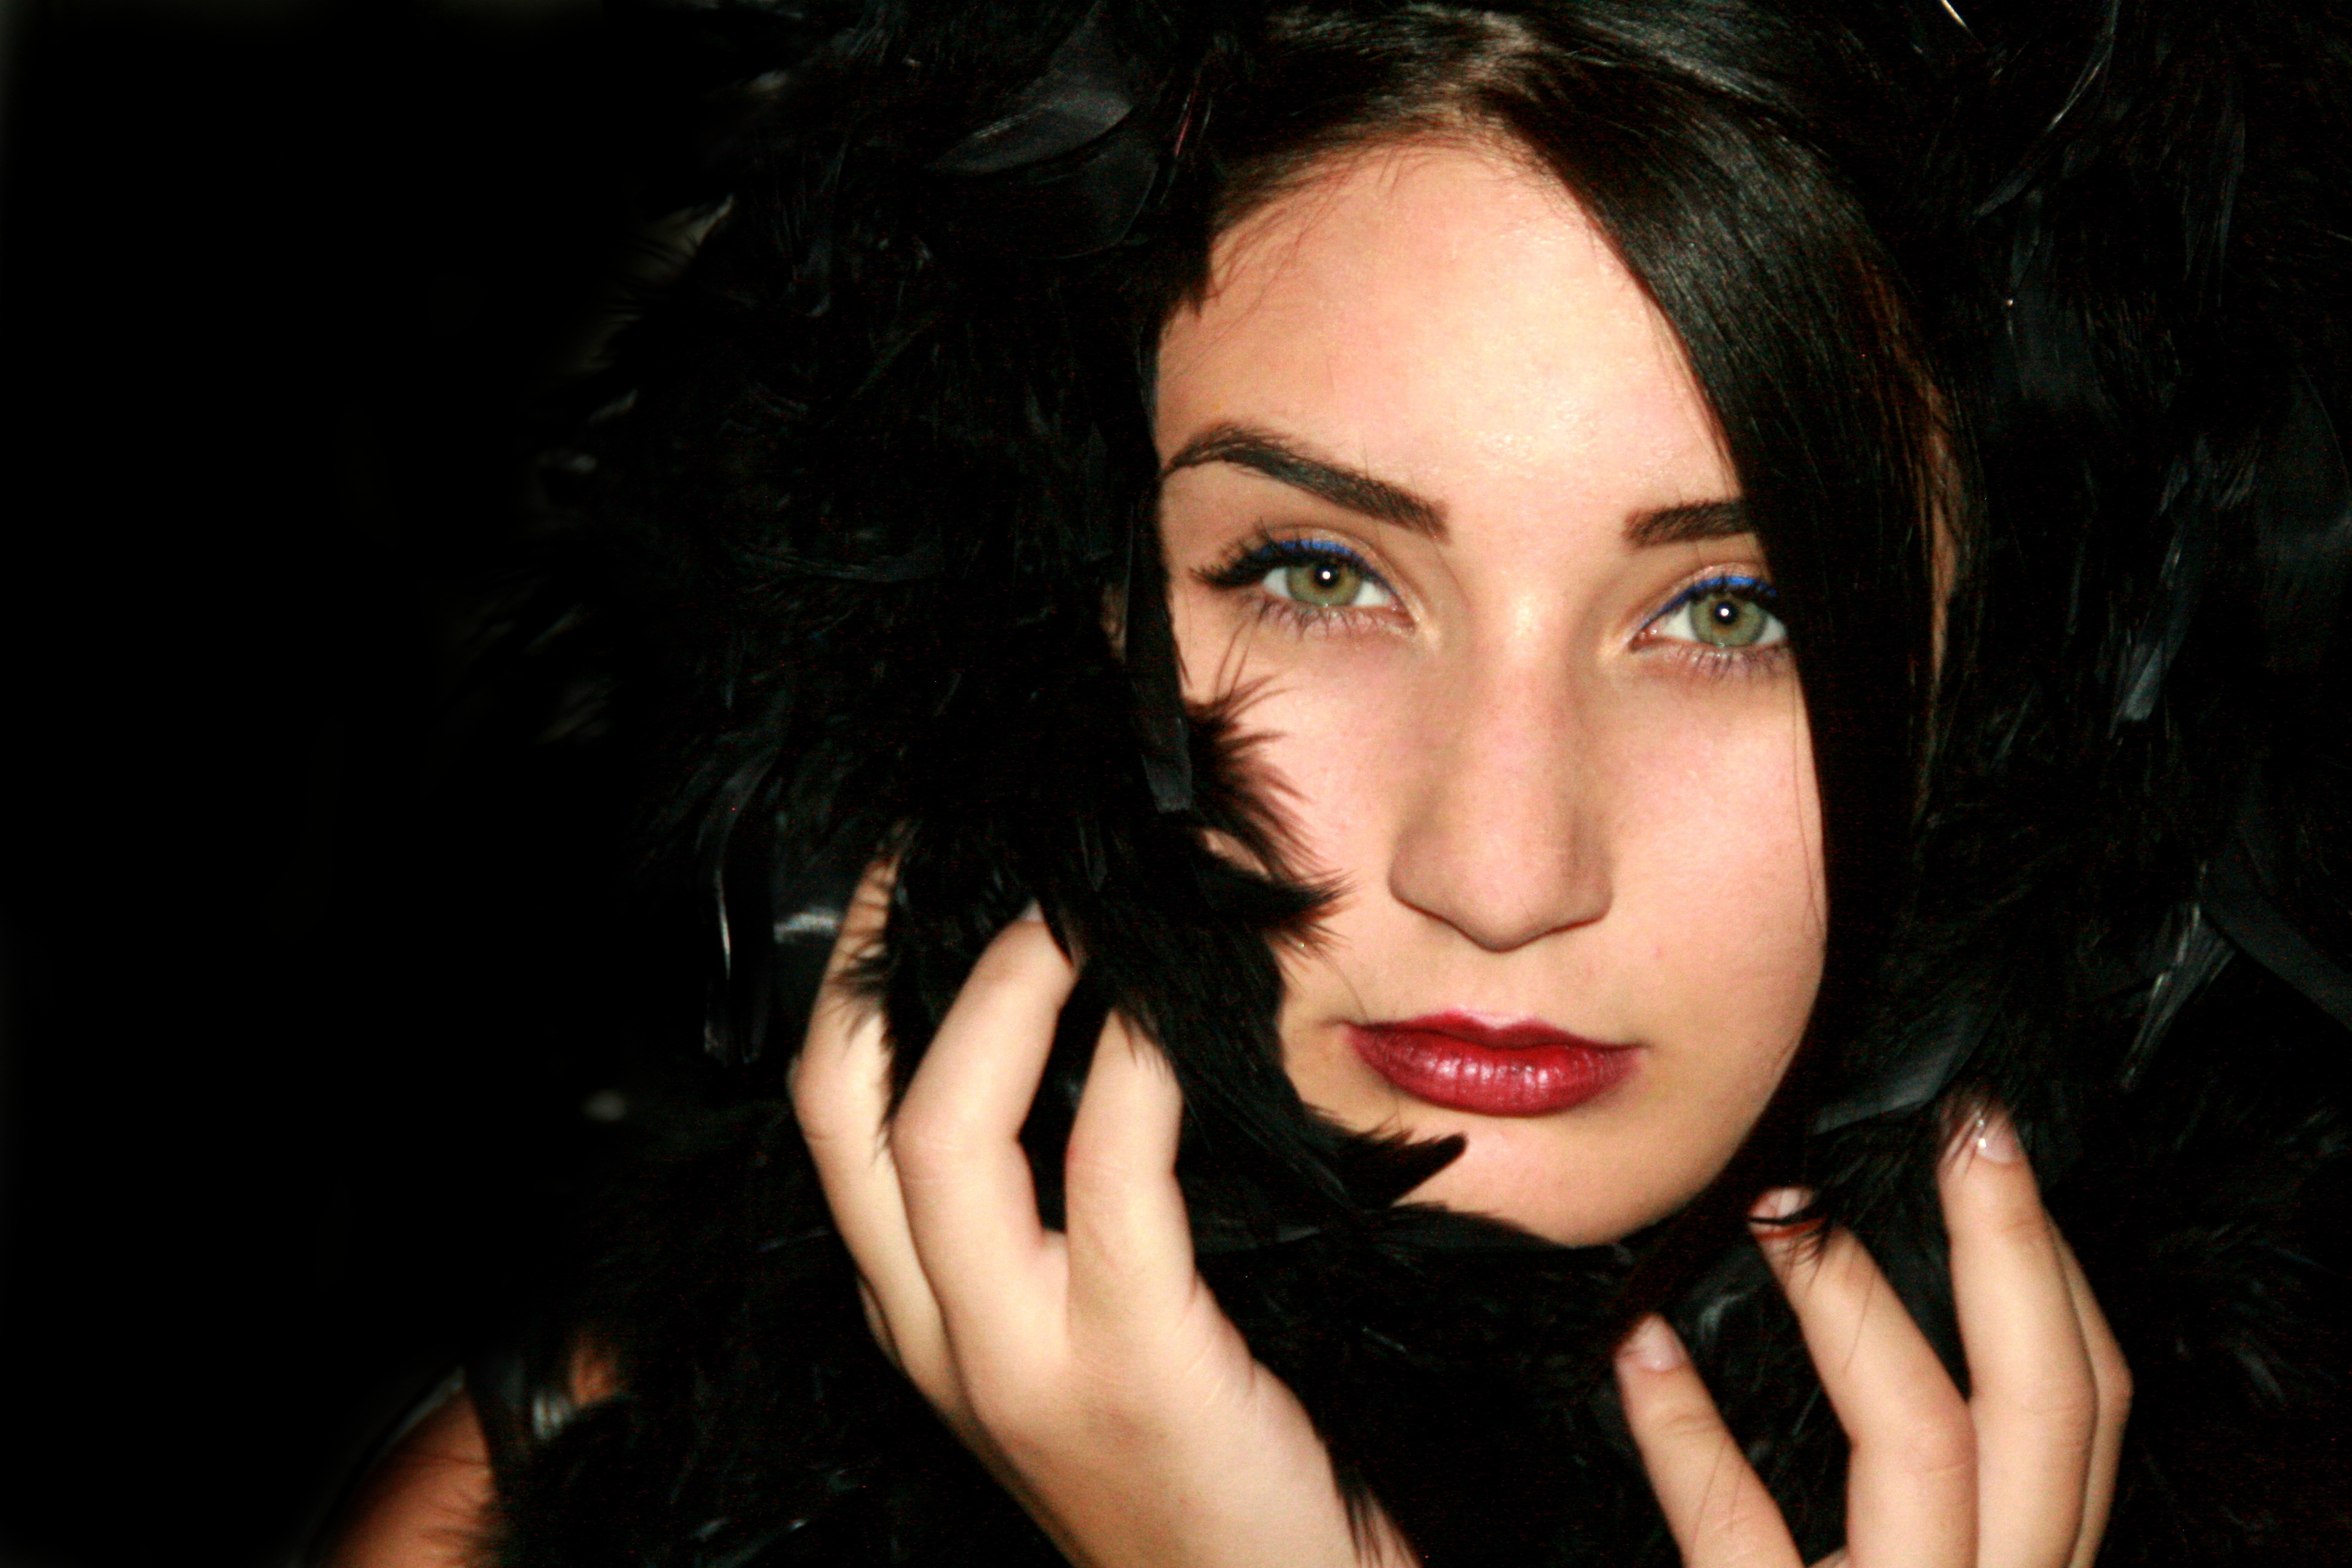
person, girl, hair, singer, portrait, model, fashion, black, lady, feather, hairstyle, mouth, long hair, human body, black hair, face, eye, head, singing, beauty, snowflakes, photo shoot, green eyes, brown hair, supermodel, goth subculture